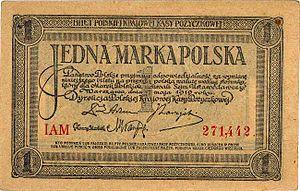
Le mark polonais est la devise ayant eu cours légal dans les territoires soumis à l'autorité du Gouvernement général de Varsovie à partir du 9 décembre 1916, puis dans la Deuxième République de Pologne. Suite de la réforme monétaire entreprise par Władysław Grabski le 29 avril 1924, le mark polonais fut remplacé par le złoty.